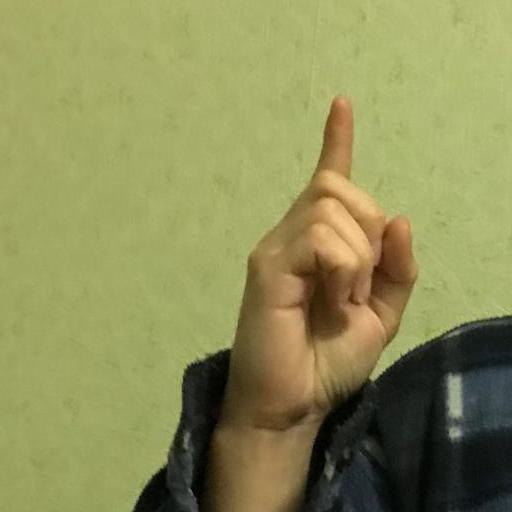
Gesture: one